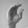
ASL letter: C